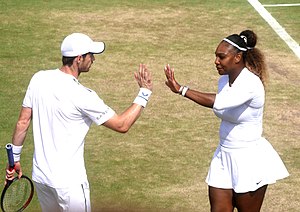
Wimbledon-mesterskabet i mixed double 2019 / Turnering / Deltagere
Andy Murray og Serena Williams var det store trækplaster i årets turnering.
Wimbledon-mesterskabet i mixed double 2019 var den 97. turnering om Wimbledon-mesterskabet i mixed double. Turneringen var en del af Wimbledon-mesterskaberne 2019 og blev spillet i All England Lawn Tennis and Croquet Club i London, Storbritannien i perioden 4. - 14. juli 2019 med deltagelse af 48 par.